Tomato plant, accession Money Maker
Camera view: vertical (180 deg); turntable rotation: 270 degrees
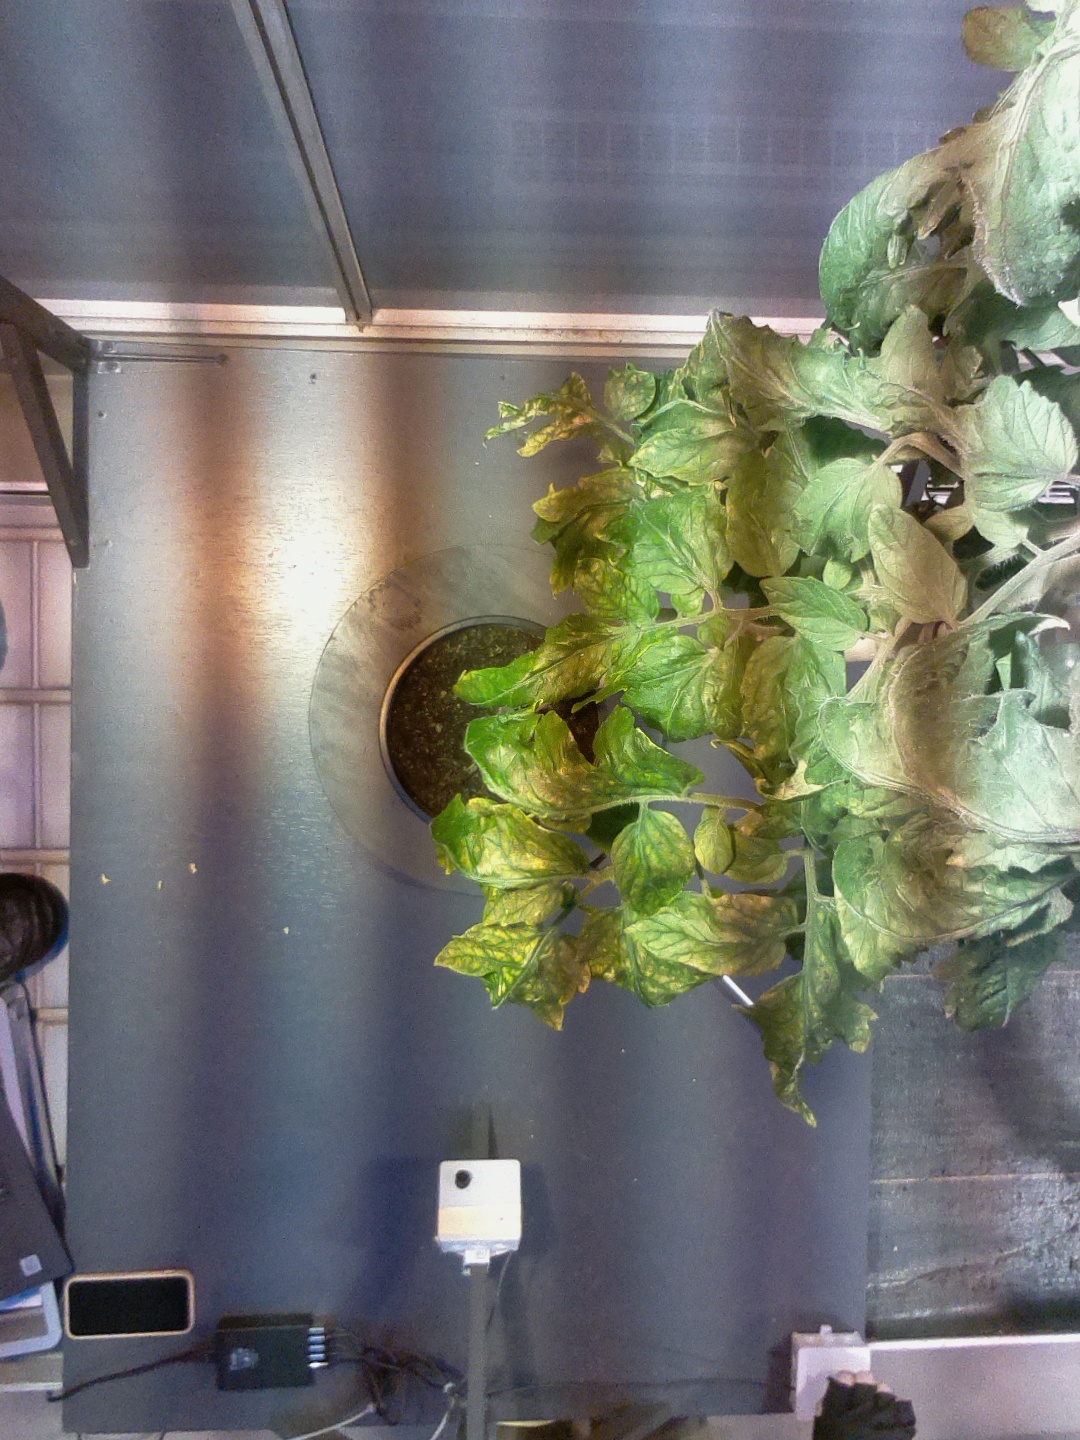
BBCH growth stage 77: 70%-80% of final fruit size